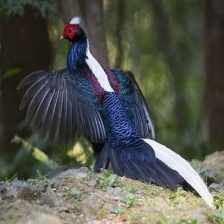
Species: SWINHOES PHEASANT
Scientific name: LOPHURA SWINHOII